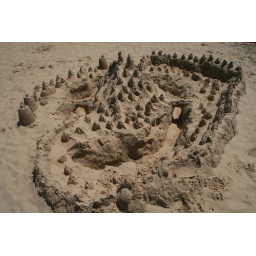
Sand sculptures at a sand sculpture building competition at the beach in Grand Haven.